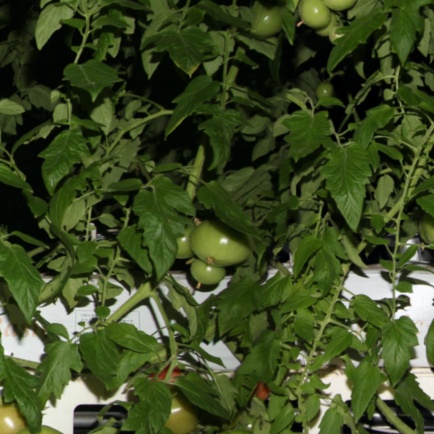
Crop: tomato